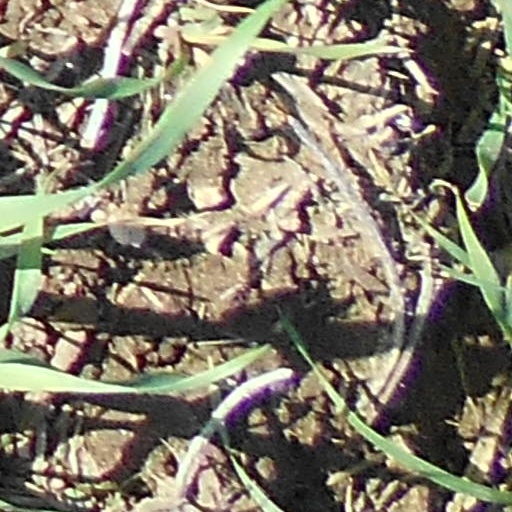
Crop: wheat